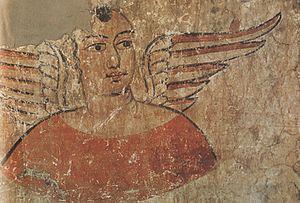
L’art gréco-bouddhique désigne, selon le terme consacré par la thèse de doctorat d'Alfred Foucher soutenue et publiée en 1905, l'ensemble des productions picturales, statuaires, toreutiques et monétaires issues de la synthèse originale de styles grecs et indo-bouddhistes. Cet art naît tout d'abord au Gandhara au début de notre ère, sous l'Empire kouchan, à la faveur de la rencontre culturelle entre peuples nomades d'Asie centrale, monde grec, monde indien et monde irano-perse. C'est probablement l'éclectisme religieux de ce milieu qui a favorisé, là où le bouddhisme était majoritaire sans être une religion d’État, la formation d'ateliers illustrant un art qui leur était familier, relatant la vie du Bouddha, mais sur lesquels ne pouvaient manquer de peser les influences diverses issues des activités militaires, diplomatiques, commerciales et intellectuelles intenses à cette période. Cet art, au-delà de sa définition complexe, connaît plusieurs développements et styles régionaux au cours de l'Antiquité tardive et jusqu'au VIIᵉ siècle de notre ère.